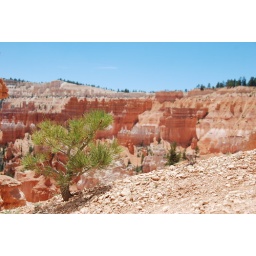
Knee-high pine tree on the Queen's Garden Trail in Bryce Canyon